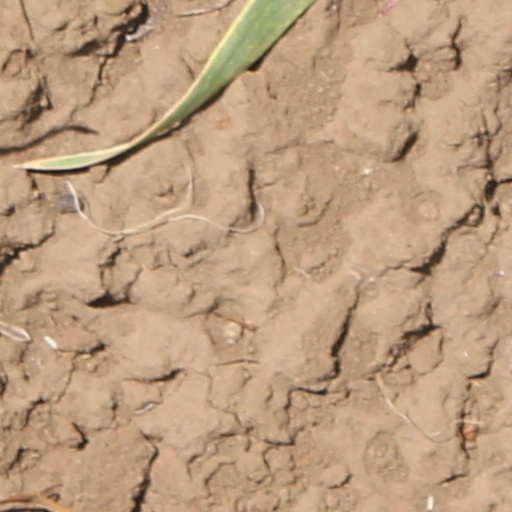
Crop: wheat